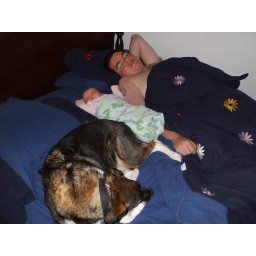
Everyone in bed but the cat and I